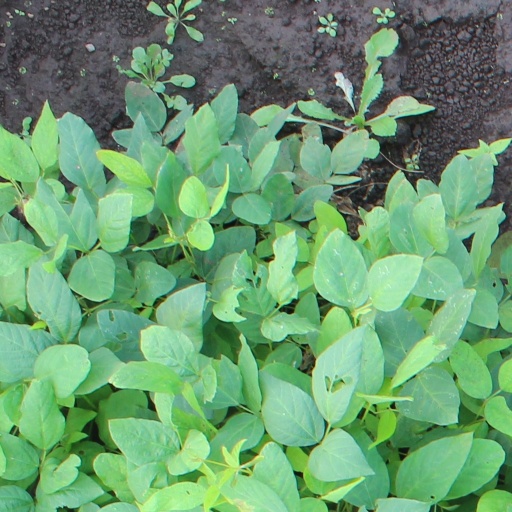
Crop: soybean